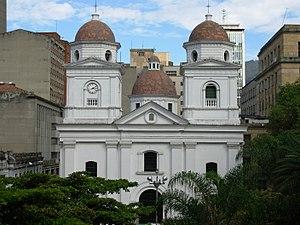
Basílica Menor de Nuestra Señora de la Candelaria
Medellín est la capitale d'Antioquia, un des départements de la Colombie. Avec une population de 3 312 165 habitants en 2005, elle se place au deuxième rang des villes les plus peuplées de Colombie, après Bogota. Les Medellinense, les habitants de Medellín, sont appelés communément les « Paisas ».